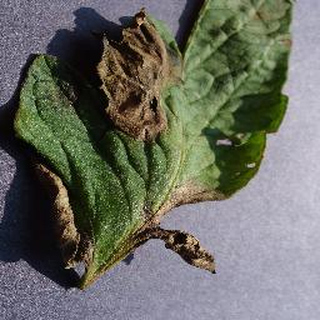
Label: tomato_late_blight